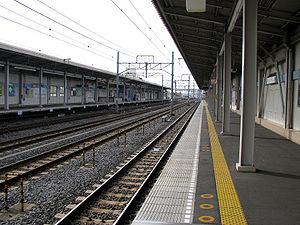
Baraki-Nakayama est une station du métro de Tokyo sur la ligne Tōzai à Funabashi, préfecture de Chiba. Elle est exploitée par le Tokyo Metro.